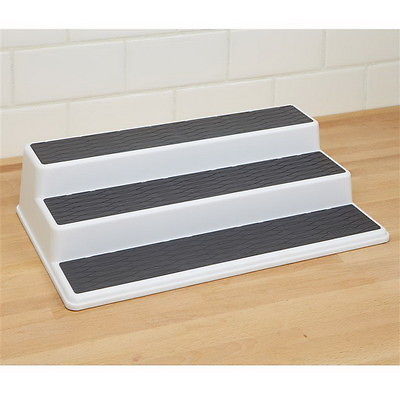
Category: cabinet